Actions near Alexandria

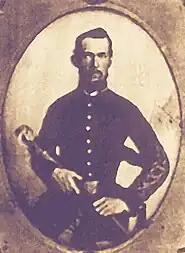
George W. Baylor

On April 30, a Union cavalry brigade advancing from Pineville was counterattacked by Liddell's force and defeated with the loss of 30 men at Hudnot's Plantation. On May 1, Steele pushed back the Union outposts on the Rapides road to within of Alexandria. On May 2, a foraging party from the 3rd Rhode Island Cavalry and the 83rd Ohio Infantry suffered 12 casualties near Governor Moore's mansion. On May 3, the Confederates made a drive along the Bayou Robert road. During this period, the 64th U.S. Colored Infantry sustained 7 casualties at Ashwood Landing. Taylor believed that Banks' troops were demoralized, hungry, and sick, and hoped to achieve a major victory.